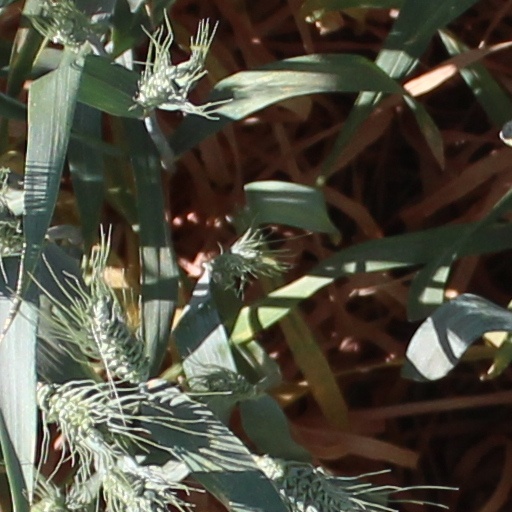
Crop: wheat